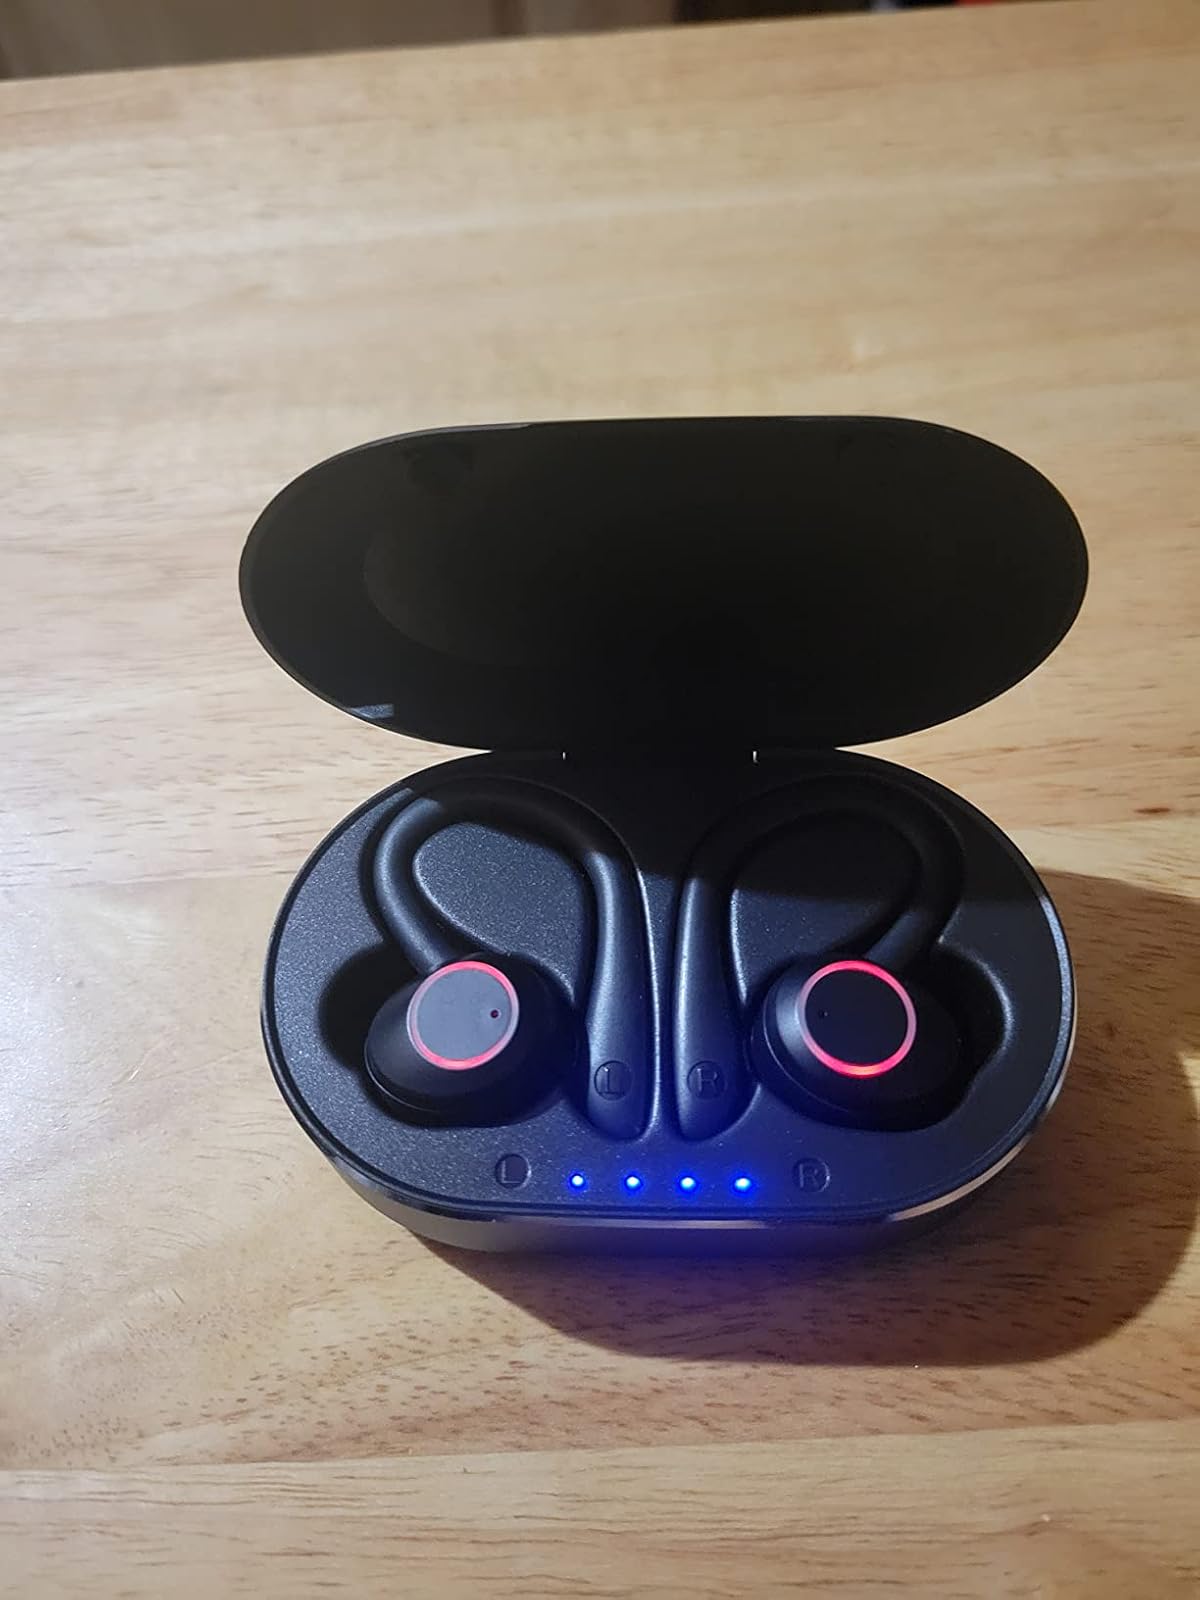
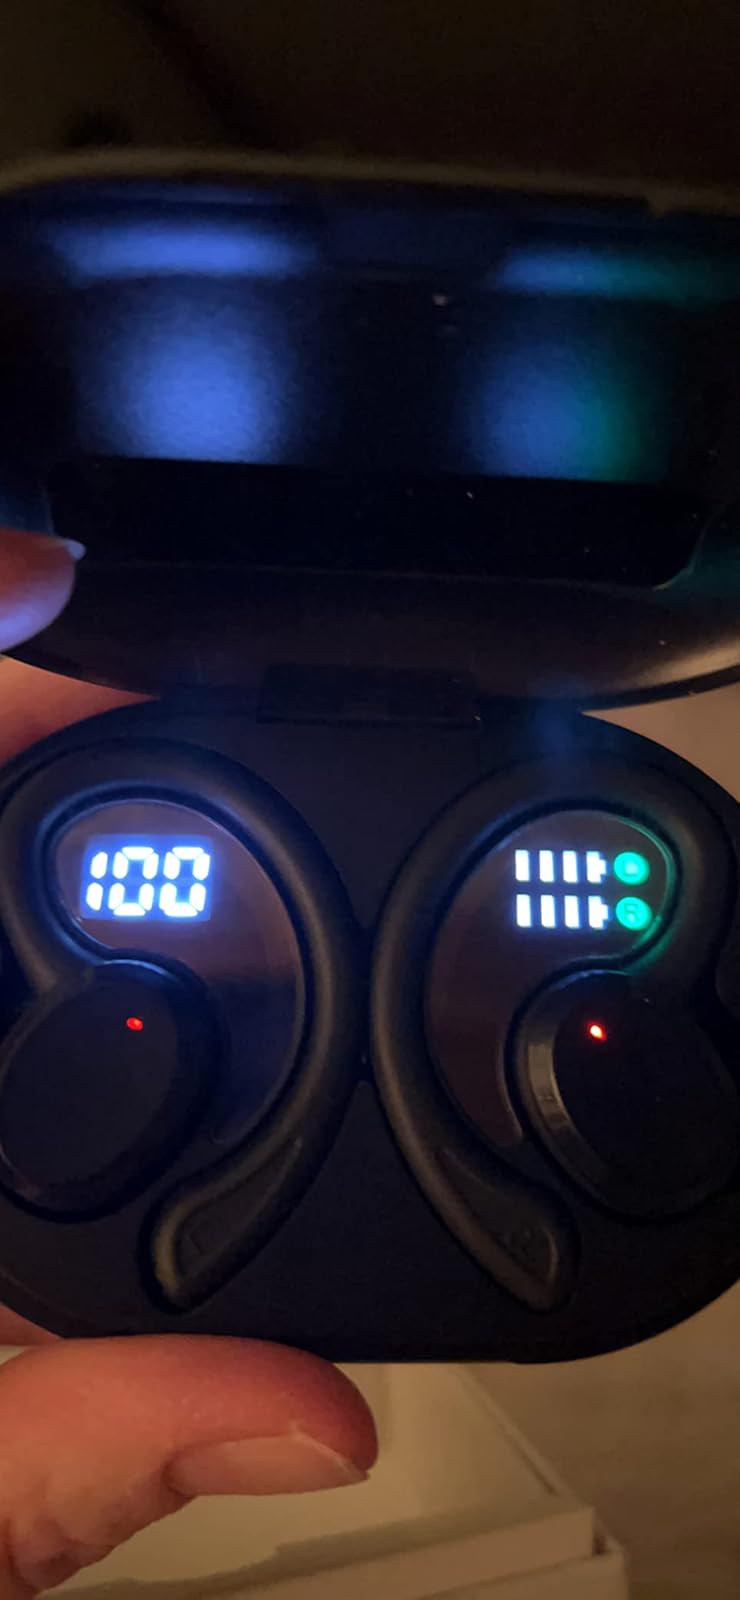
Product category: earbuds
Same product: no